Wikipedia and the COVID-19 pandemic

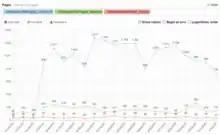
Viewership of WikiProject COVID-19, WikiProject Medicine, and WikiProject Viruses during March 2020

Editor affinity groups known as WikiProjects helped to supervise the English Wikipedia's pandemic coverage, monitoring articles for changes, offering feedback, enforcing rigorous source quality standards, and translating articles into Wikipedias of other languages. A new WikiProject dedicated to the disease and pandemic had 90 members by late March 2020. Prominent Wikipedia editors involved in these projects included James Heilman and Jason Moore.